Cambrai Homily

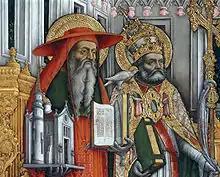
Jerome and Gregory, whose views of martyrdom influenced the "Cambrai Homily", in a 15th-century depiction

The homily outlines three degrees of martyrdom, designated by color. This triad is unique, but draws on earlier distinctions between "red" and "white" martyrdom. Red martyrdom, or violent death as a result of religious persecution, was rarely obtainable after the establishment of Christian hegemony in the Roman Empire. Blood martyrdom was not a regular feature of early Christian life in Ireland, despite narratives that depict conflict between missionaries and traditional religious authorities such as the druids. Irish saints had to forgo the bloody "crown of martyrdom" until the Viking invasions at the end of the 8th century.